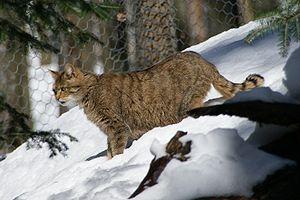
Will Parry est un personnage de fiction et l'un des héros de la trilogie À la croisée des mondes, de Philip Pullman.